Montería

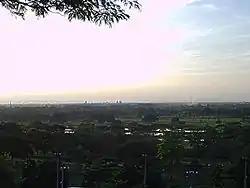
Valley of the Sinú river

The city, which lies in the Sinú valley, is divided by the Sinú river and surrounded and sparsely populated by tropical flora and fauna. The town's weather is mainly warm and moderately humid, with average yearly temperatures of . The area is subject to flooding.